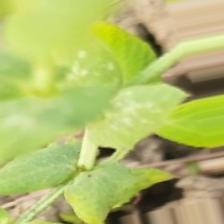
Label: Powdery Mildew